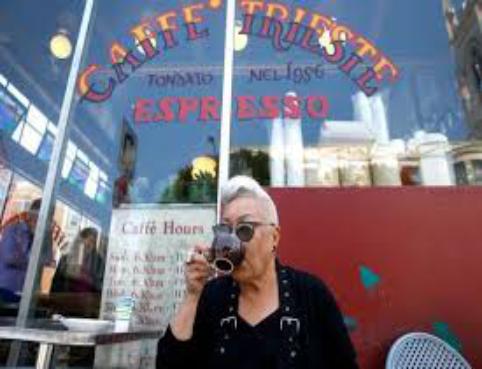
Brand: Caffe Trieste
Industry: Food